Vidas secas

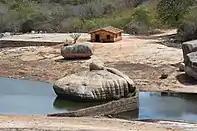
A fazenda located in Lajedo de Pai Mateus, North-eastern Brazil.

In "Vidas Secas", Ramos opts for an ambiguous or “universal” conceptualisation of the Sertão, deciding not to name it “as one region among others in the geographical continuum of the surface of the earth.” As such, a cursory scan for place names or topographical features throughout the pages of the novel may leave readers temporally and spatially wanting. However, this withholding of place names is unlikely an attempt to position the novel as a universal allegory, but rather, as a contribution to Realism. As one scholar eloquently put it; “The realism of Vidas Secas lies in the fidelity of a representation of life not in the wealth of its concrete determinacy but in its exhaustion and evanescence.” As such, it has been said that the focal point of Ramos’ description of landscapes and botanicals specific to North-Eastern Brazil lies not in its ability to spatially ground the reader in an exact setting, but merely serves as a literary vehicle to enable a greater exploration of the characters’ inner turmoil. In other words, Ramos employs the use of the Sertão setting to “recreate the drama of people eking out a living in a land flagellated by natural calamities.”